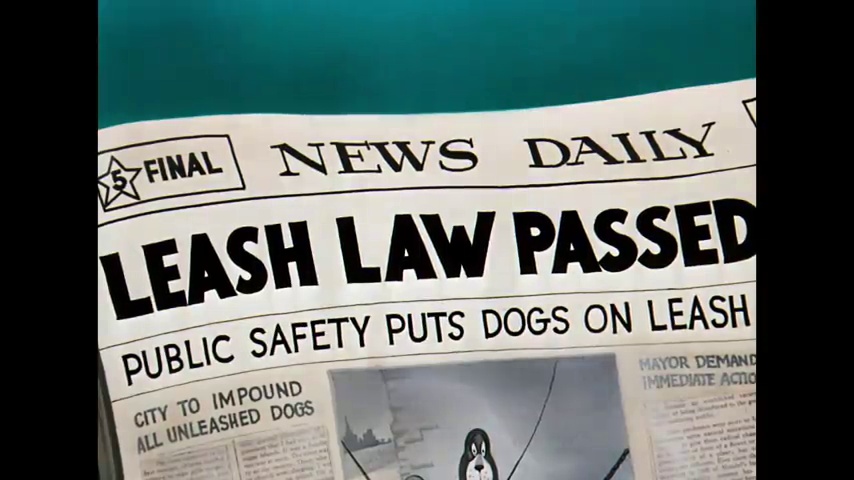
Portrait style: Cartoon Portrait